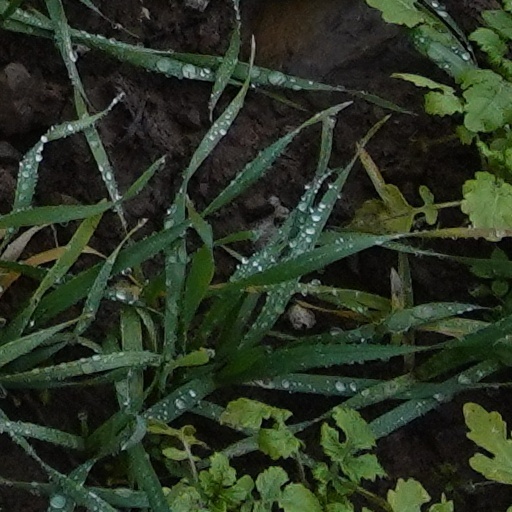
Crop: wheat